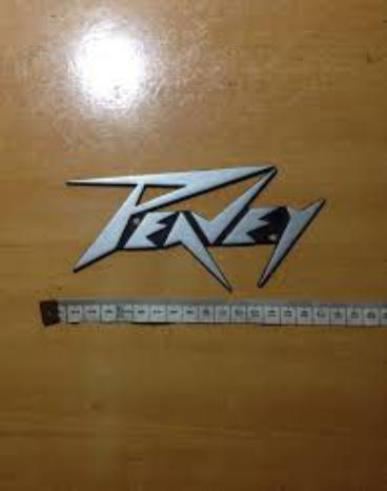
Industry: Electronic